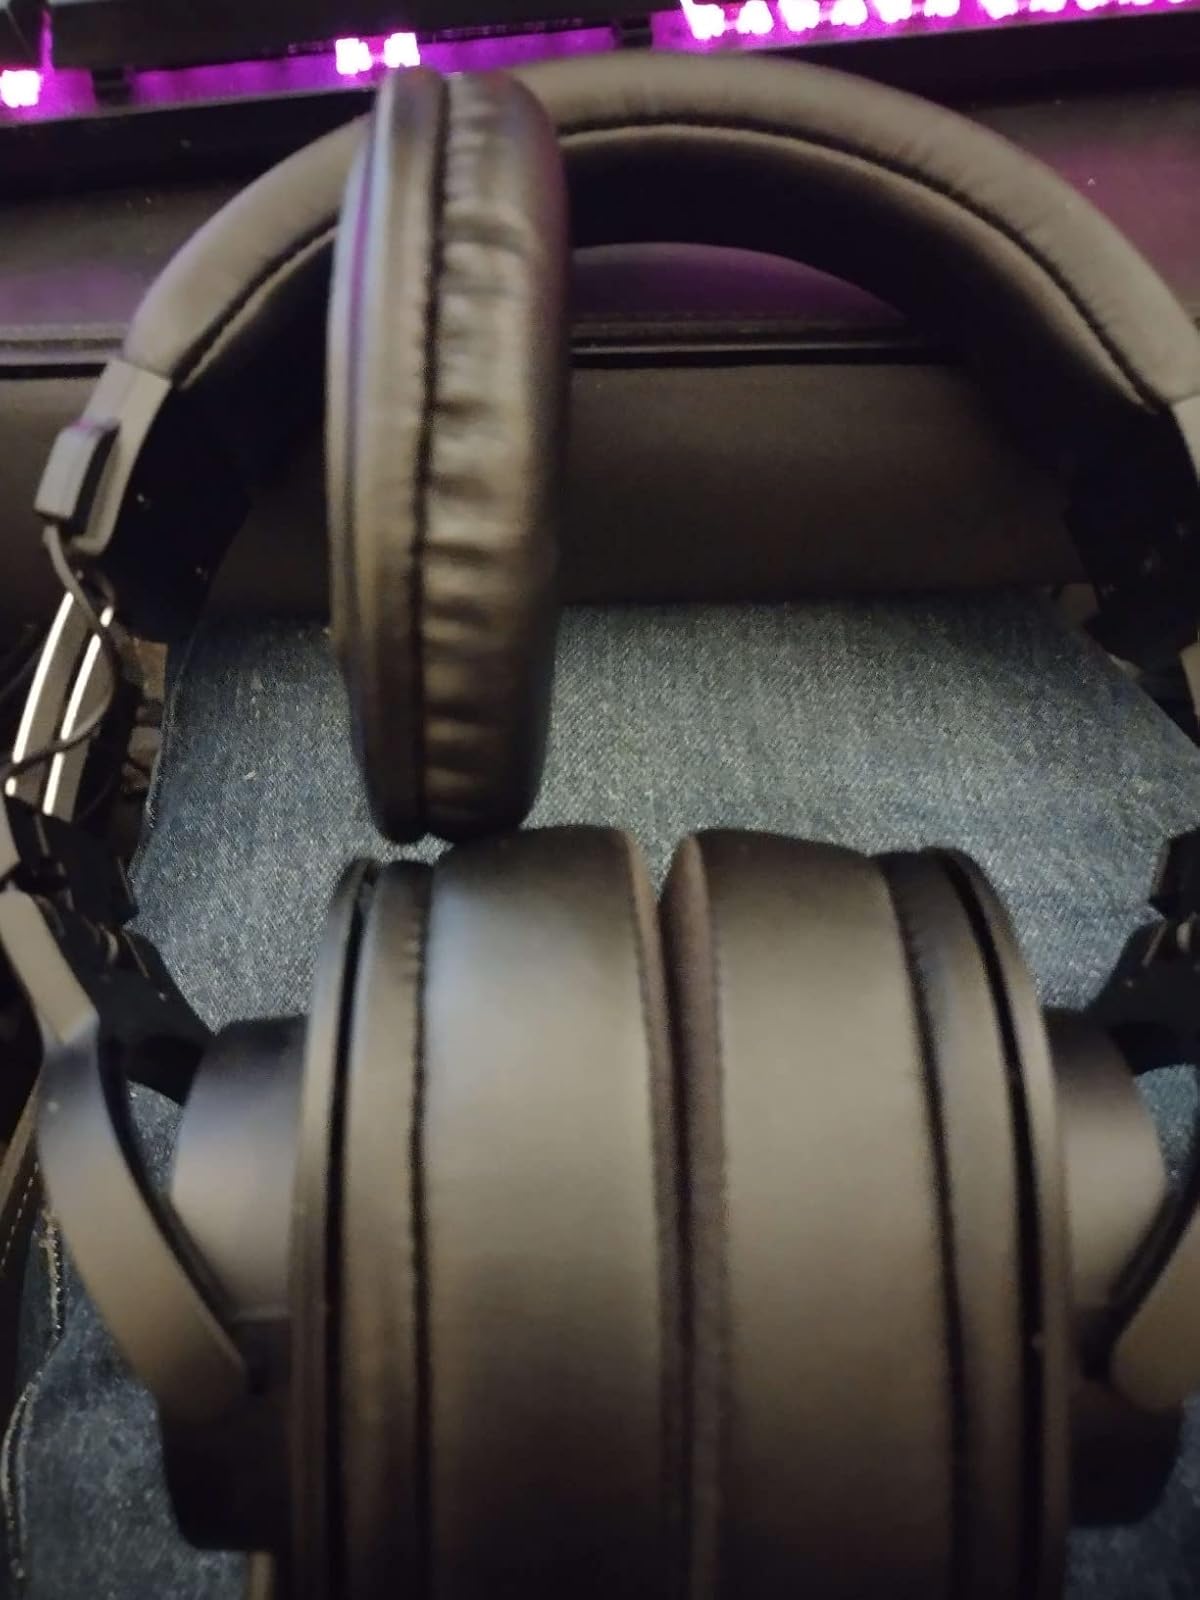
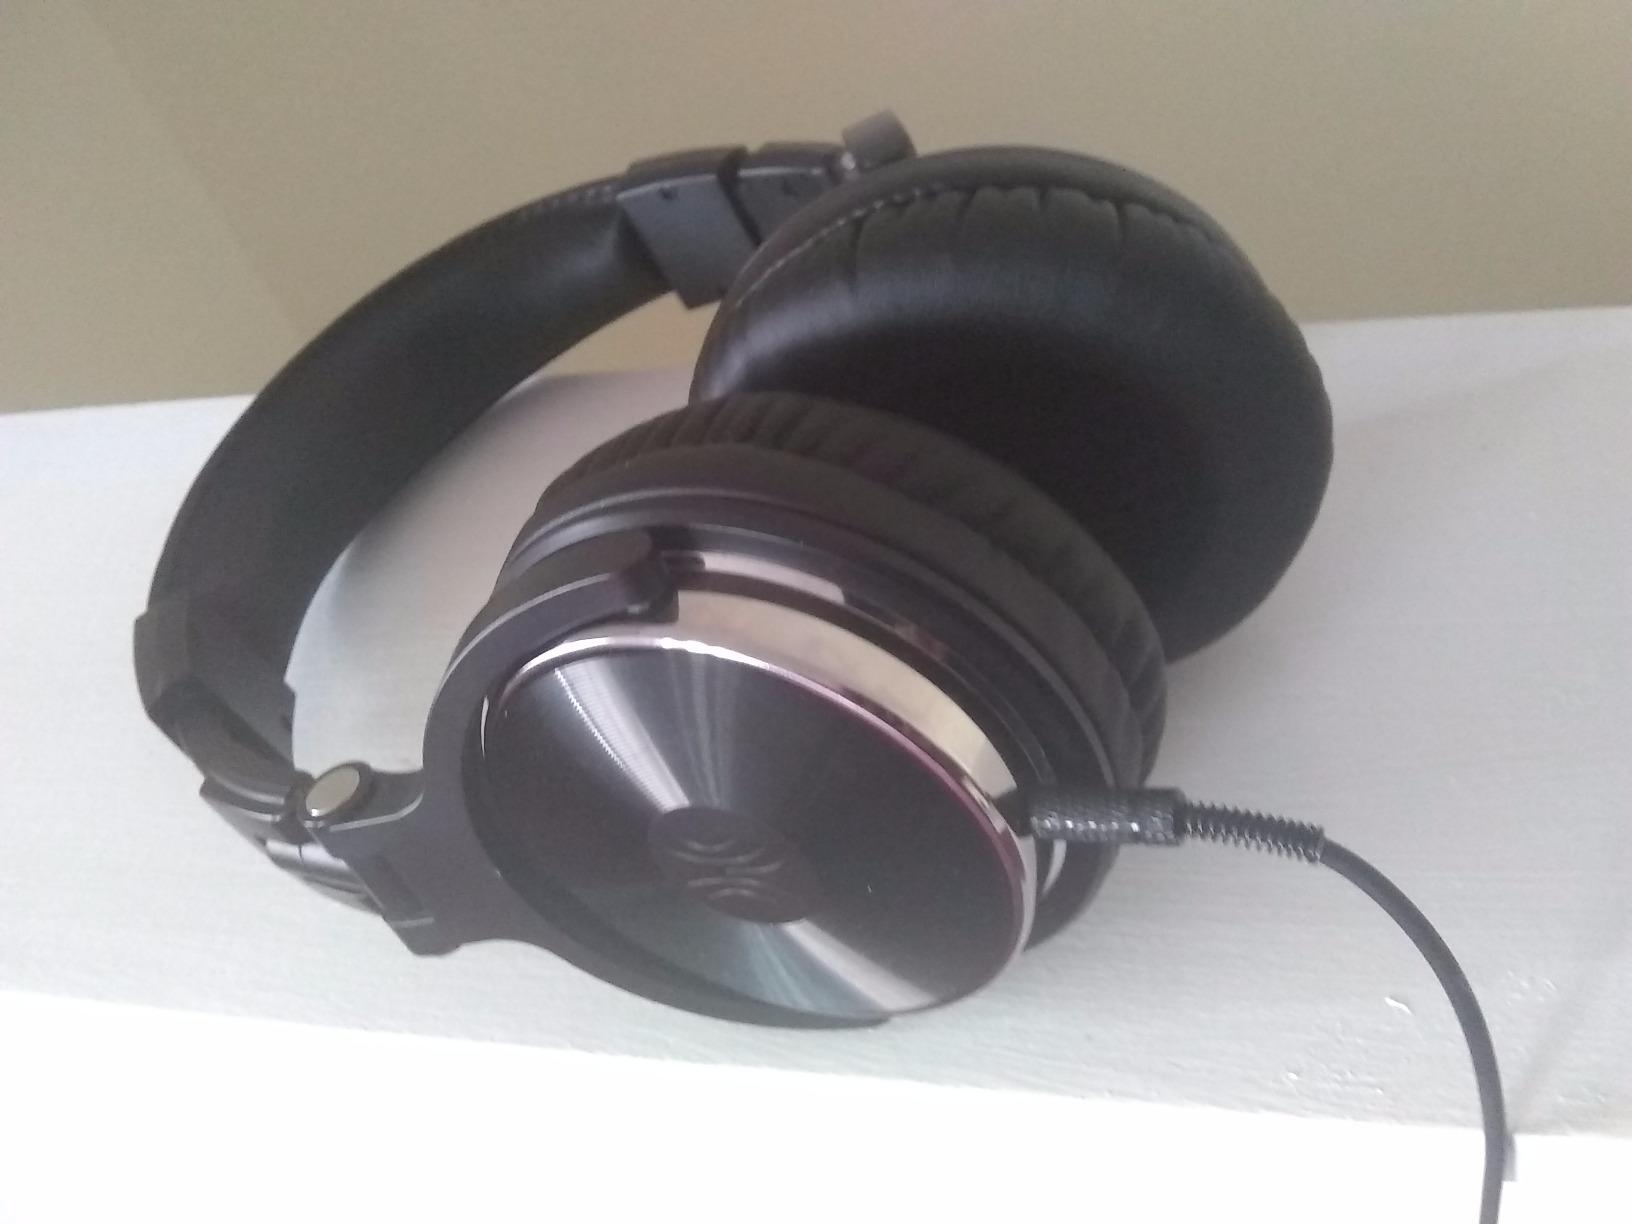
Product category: headphones
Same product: no